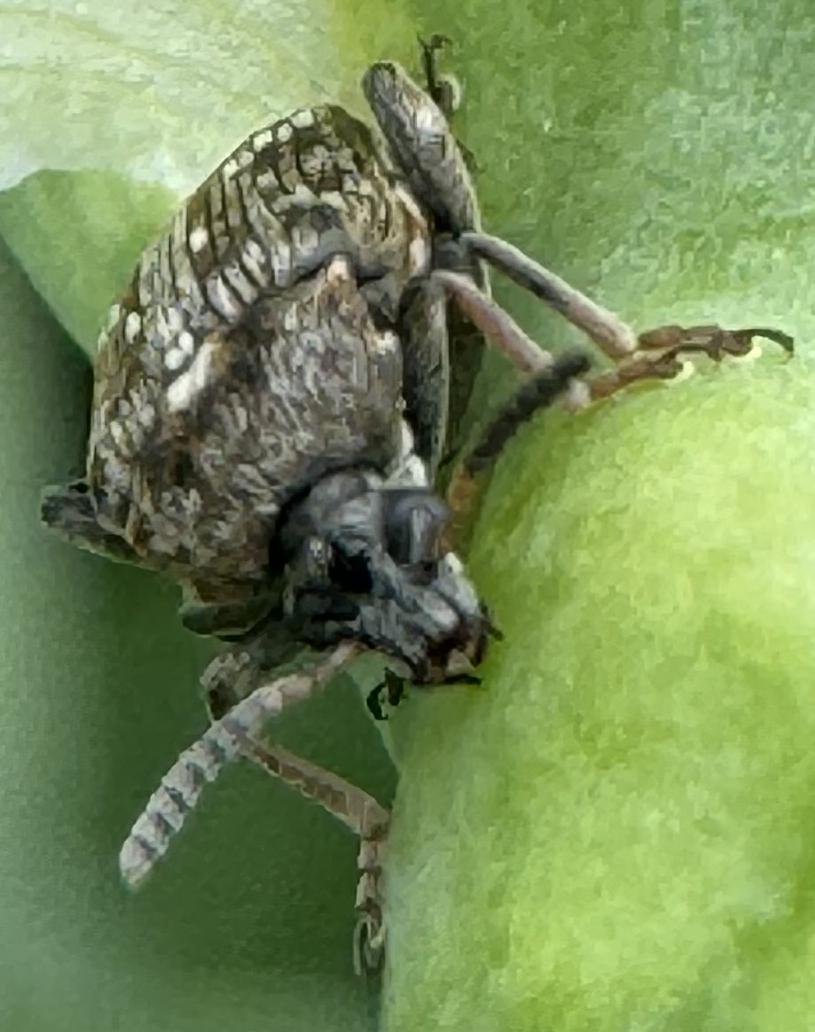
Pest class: pea_weevil